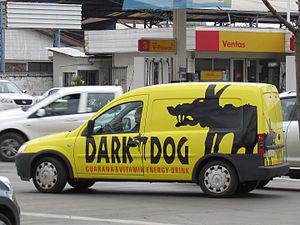
L’Opel Combo est un modèle de voiture du constructeur automobile allemand Opel produit depuis 1994.